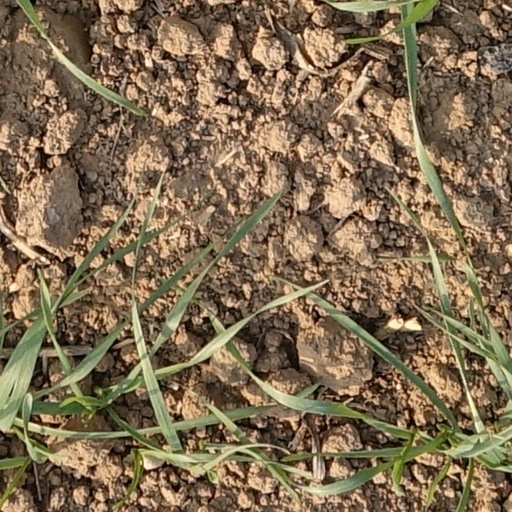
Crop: wheat